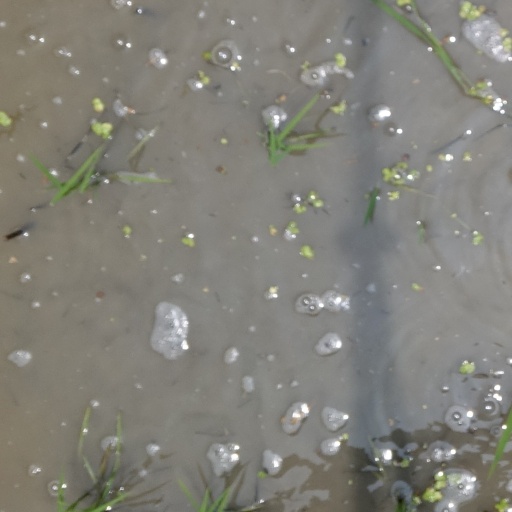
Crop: rice